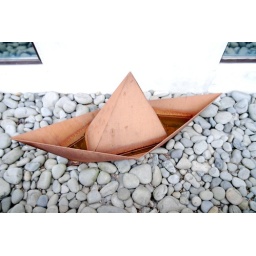
This cute boat was tucked in on the side of a building.